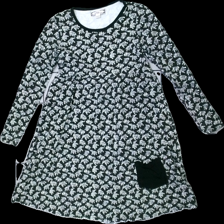
View: front
Type: Dress
Category: Children
Brand: Skill
Colors: White, Black
Material: 100% cotton
Pattern: Animal print
Cut: Regular
Size: 122
Damage location: bottom right
Price range: <50
Recommended usage: Export
Description: klänning med elefanter på, urtvättad
Comment: urtvättad